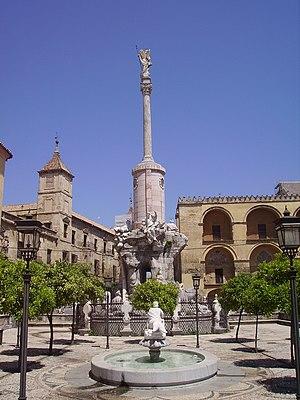
Jean-Michel Verdiguier né à Marseille en 1706, décédé à Cordoue le 29 décembre 1796, est un sculpteur français.